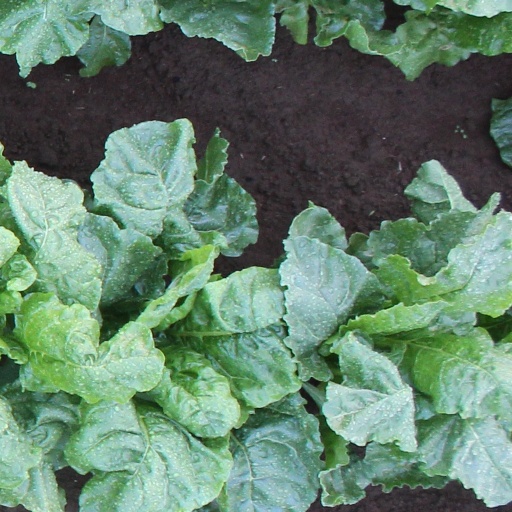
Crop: sugar beet